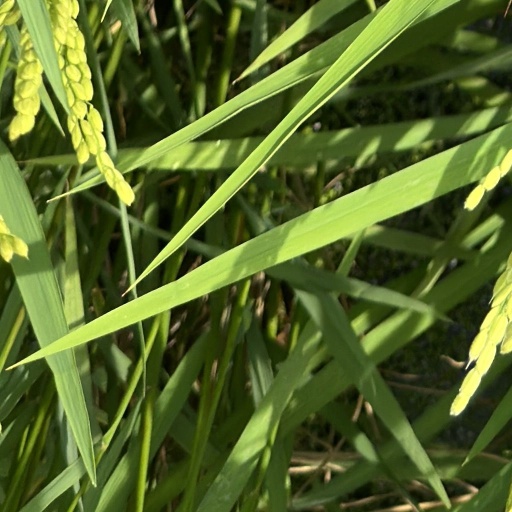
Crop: rice